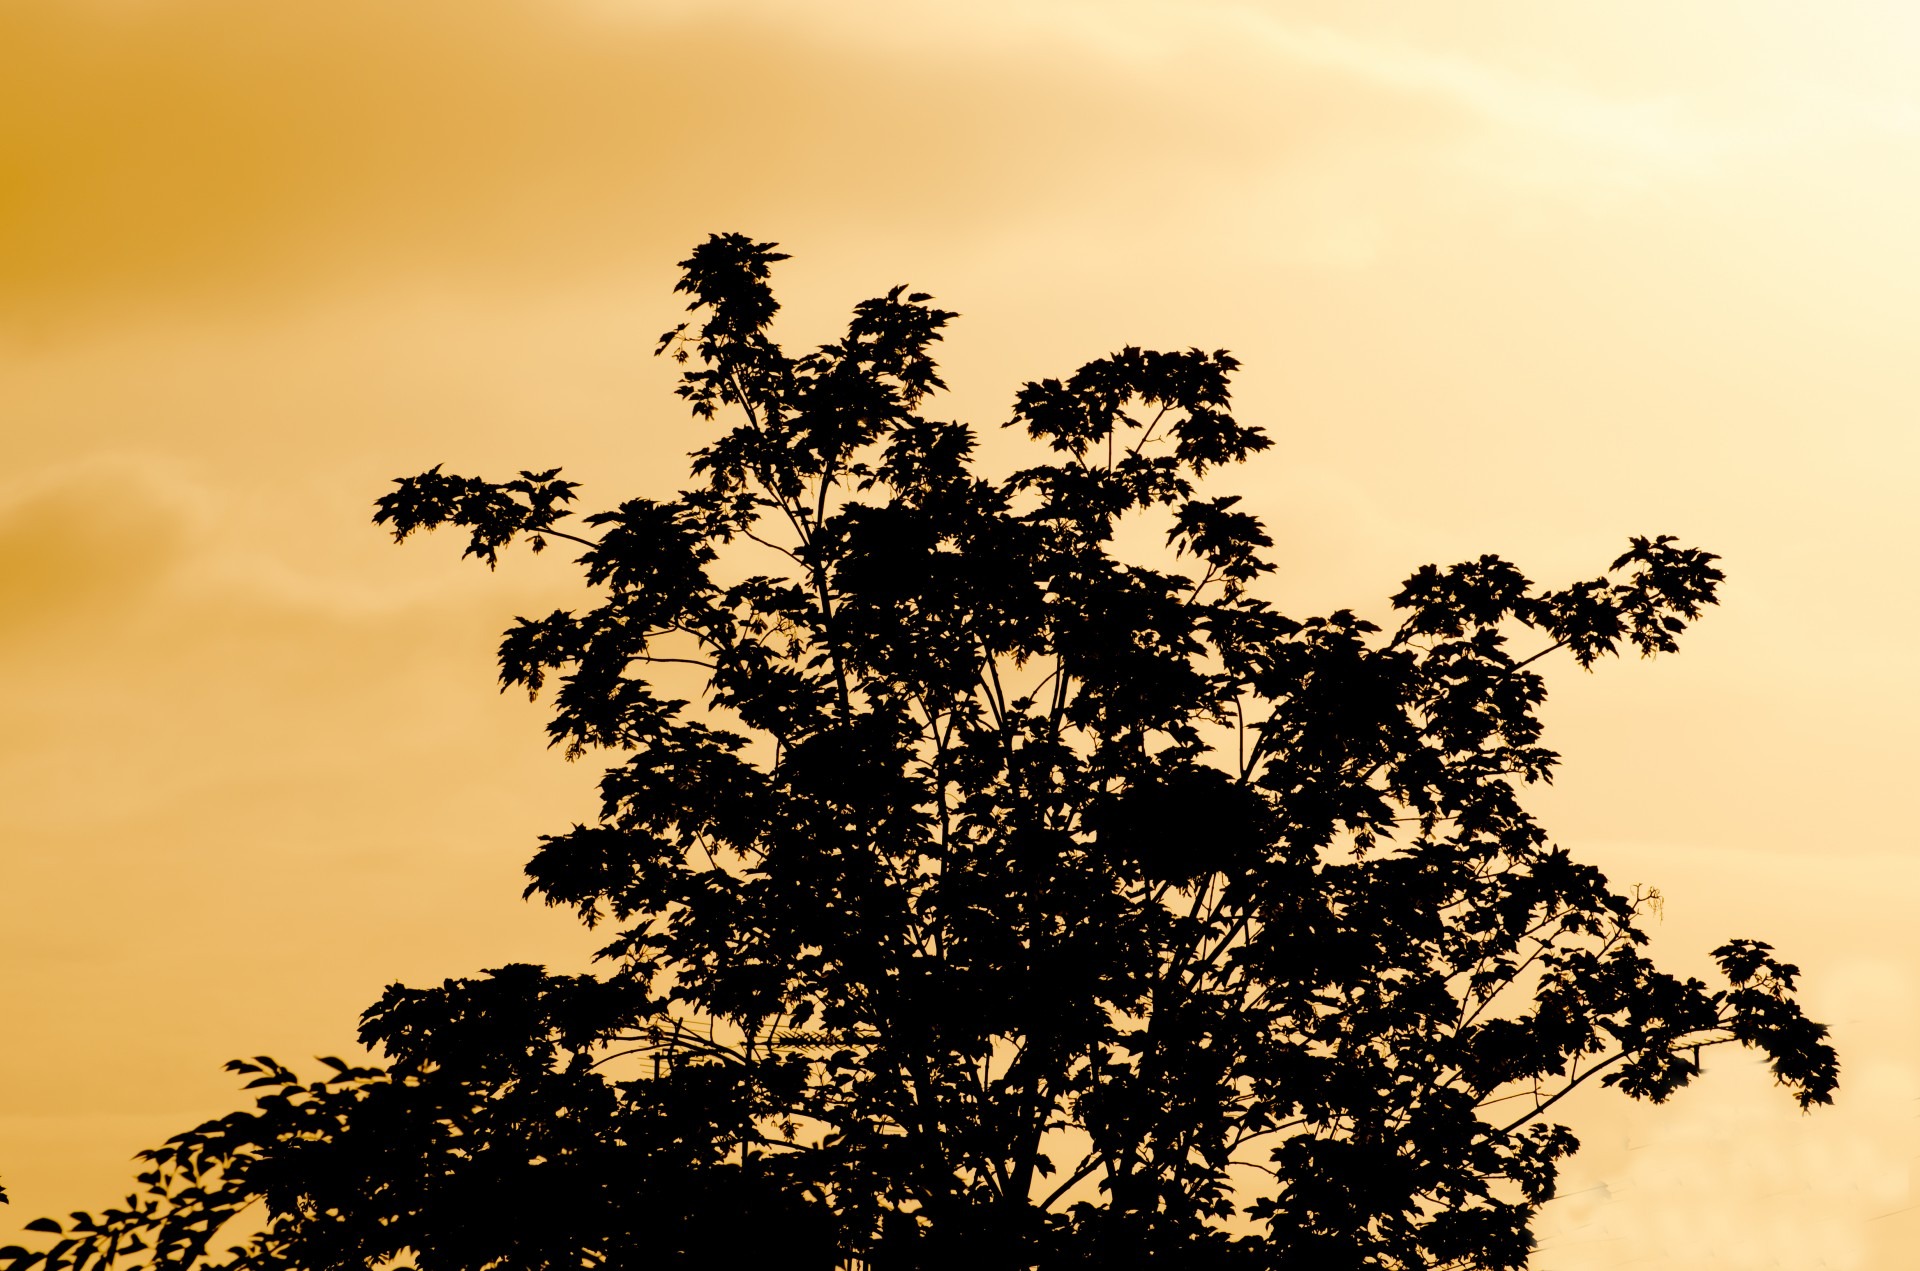
tree, nature, branch, silhouette, cloud, plant, sky, sun, sunset, sunlight, morning, leaf, flower, dawn, dusk, orange, autumn, black, yellow, leaves, branches, wallpaper, silhouettes, woody plant